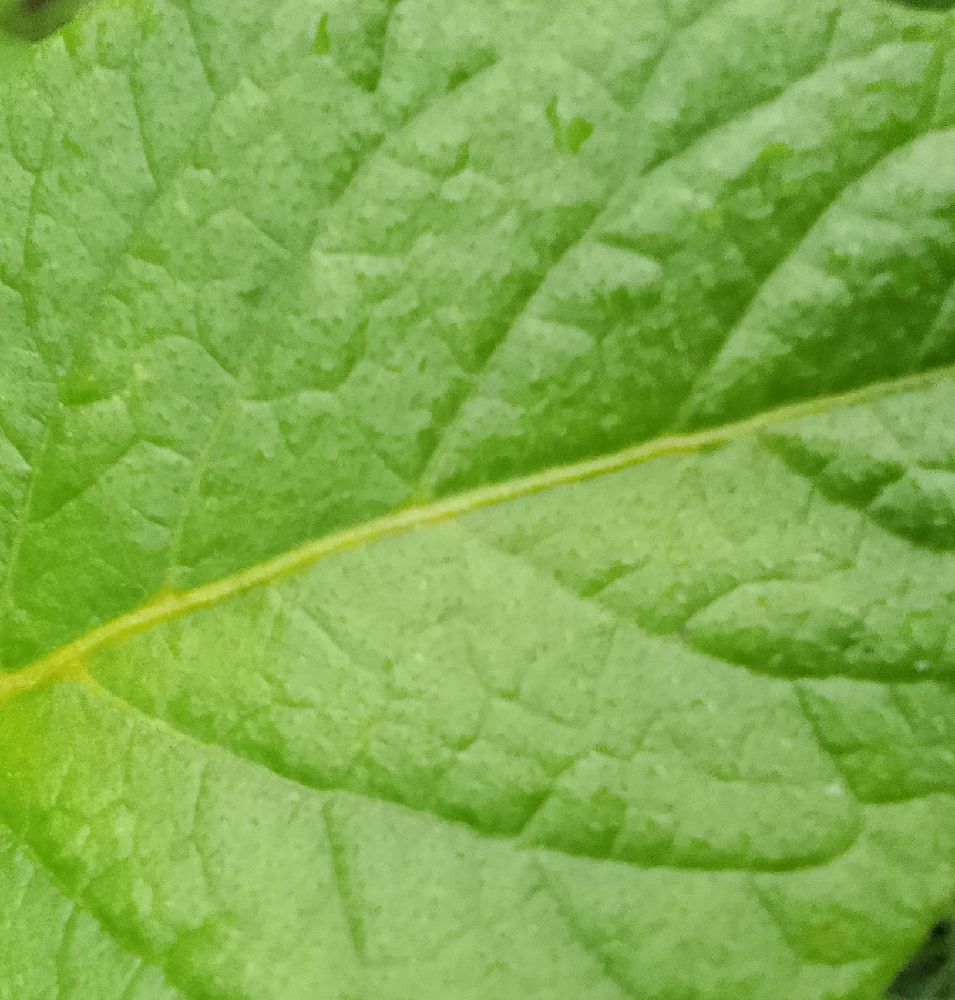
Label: Healthy